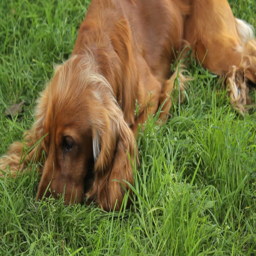
dog lying on the grass in summer , close up